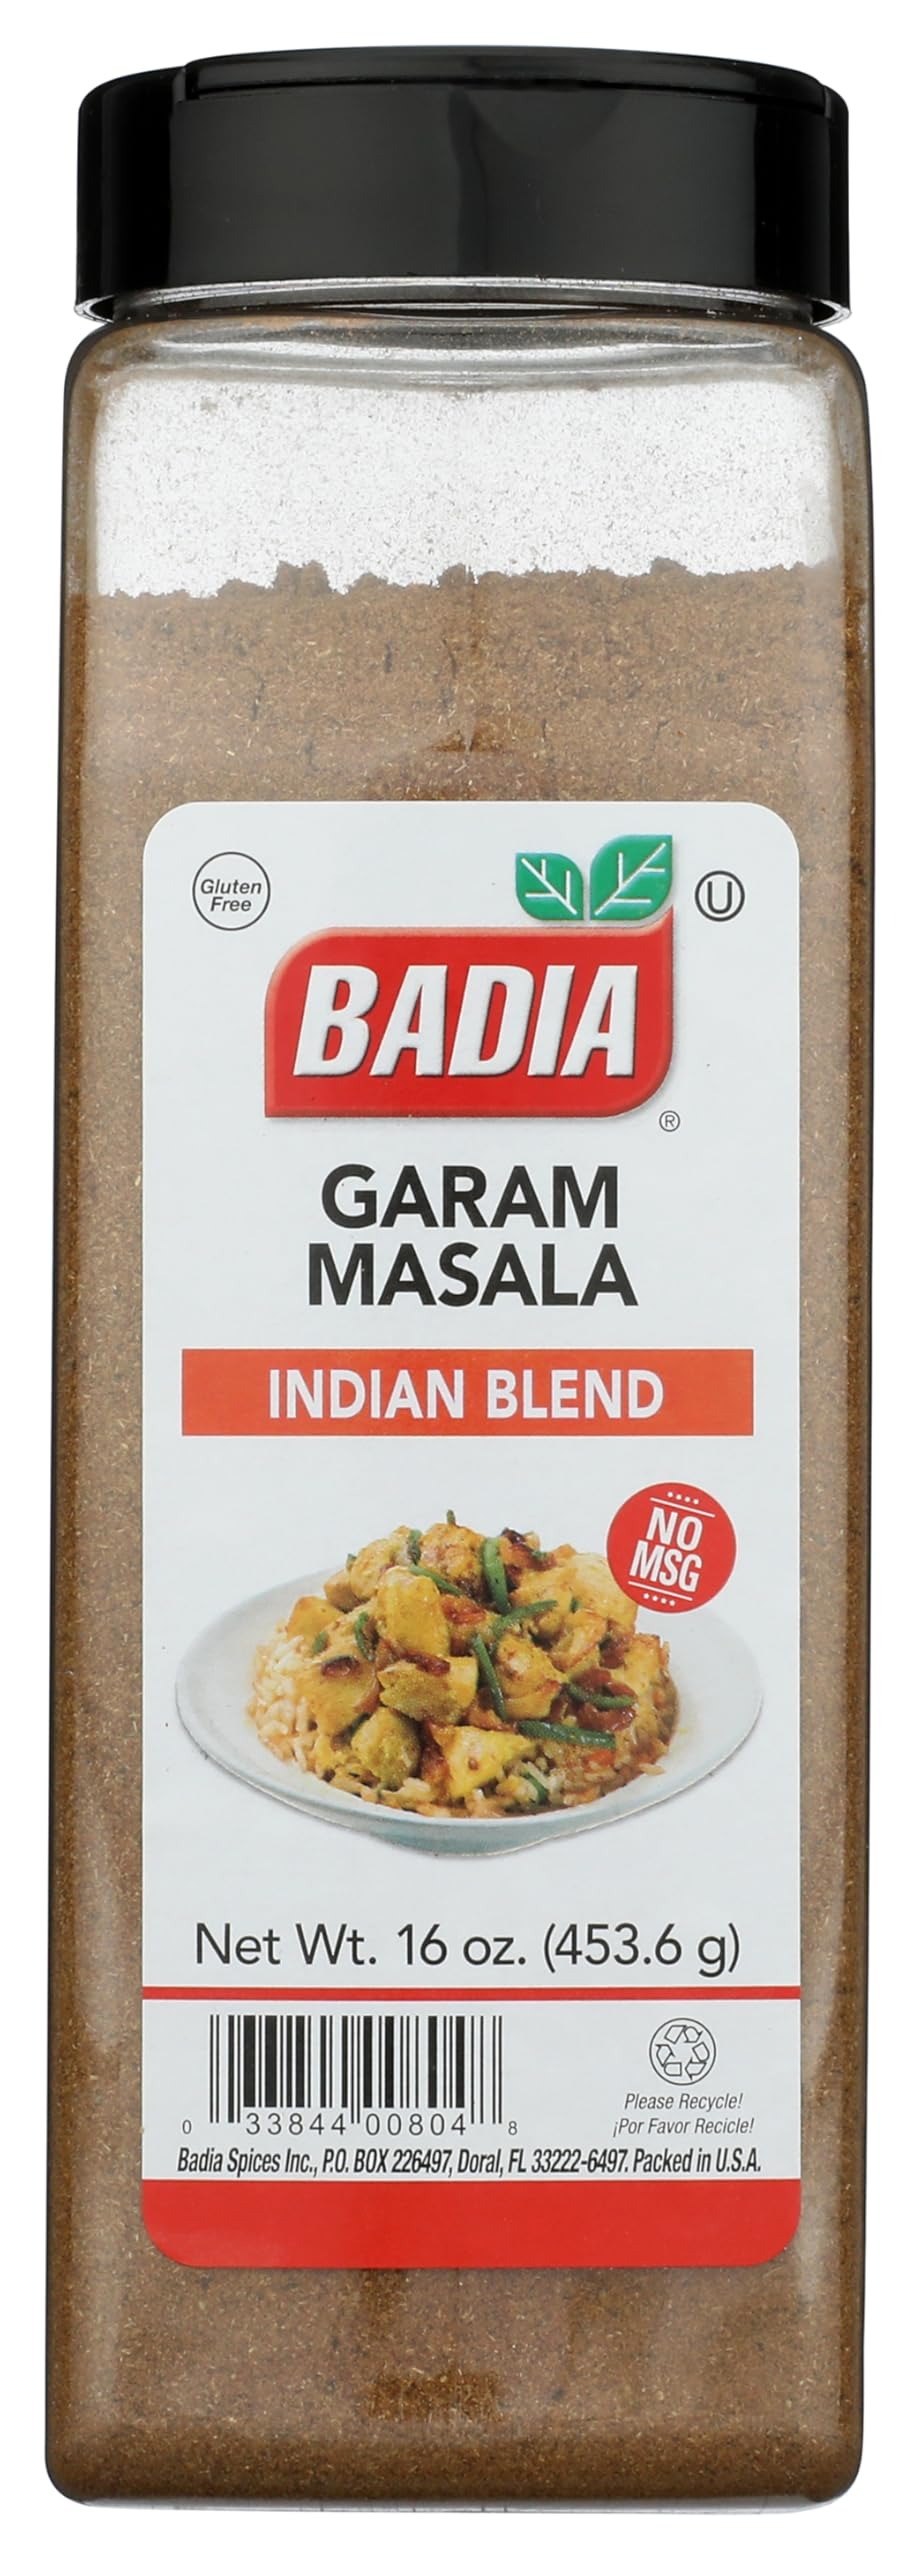
Item Name: Garam Masala Indian Blend – 16 oz
Product Description: This strong, but not overwhelming blend is widely used in India and Pakistan. It is ideal for a foodie looking for a new flavor in recipes featuring tomatoes and onions. Recipe: Gobi Matar Masala Other Sizes & Flavors: SKU: 033844008048 Categories: Gourmet Blends, Seasoning Blends, Seasoning Blends II Tags: Gourmet Blends, Seasonings Known Allergens None Country of Origin United States Gluten-Free Yes Halal Yes Kosher Yes MSG-Free Yes Sodium Status Salt Added Unit UPC 033844008048 Ingredients Spices including Cumin, Cardamom, Black Pepper and Salt.
Value: 16.0
Unit: Fl Oz

Price: 24.99